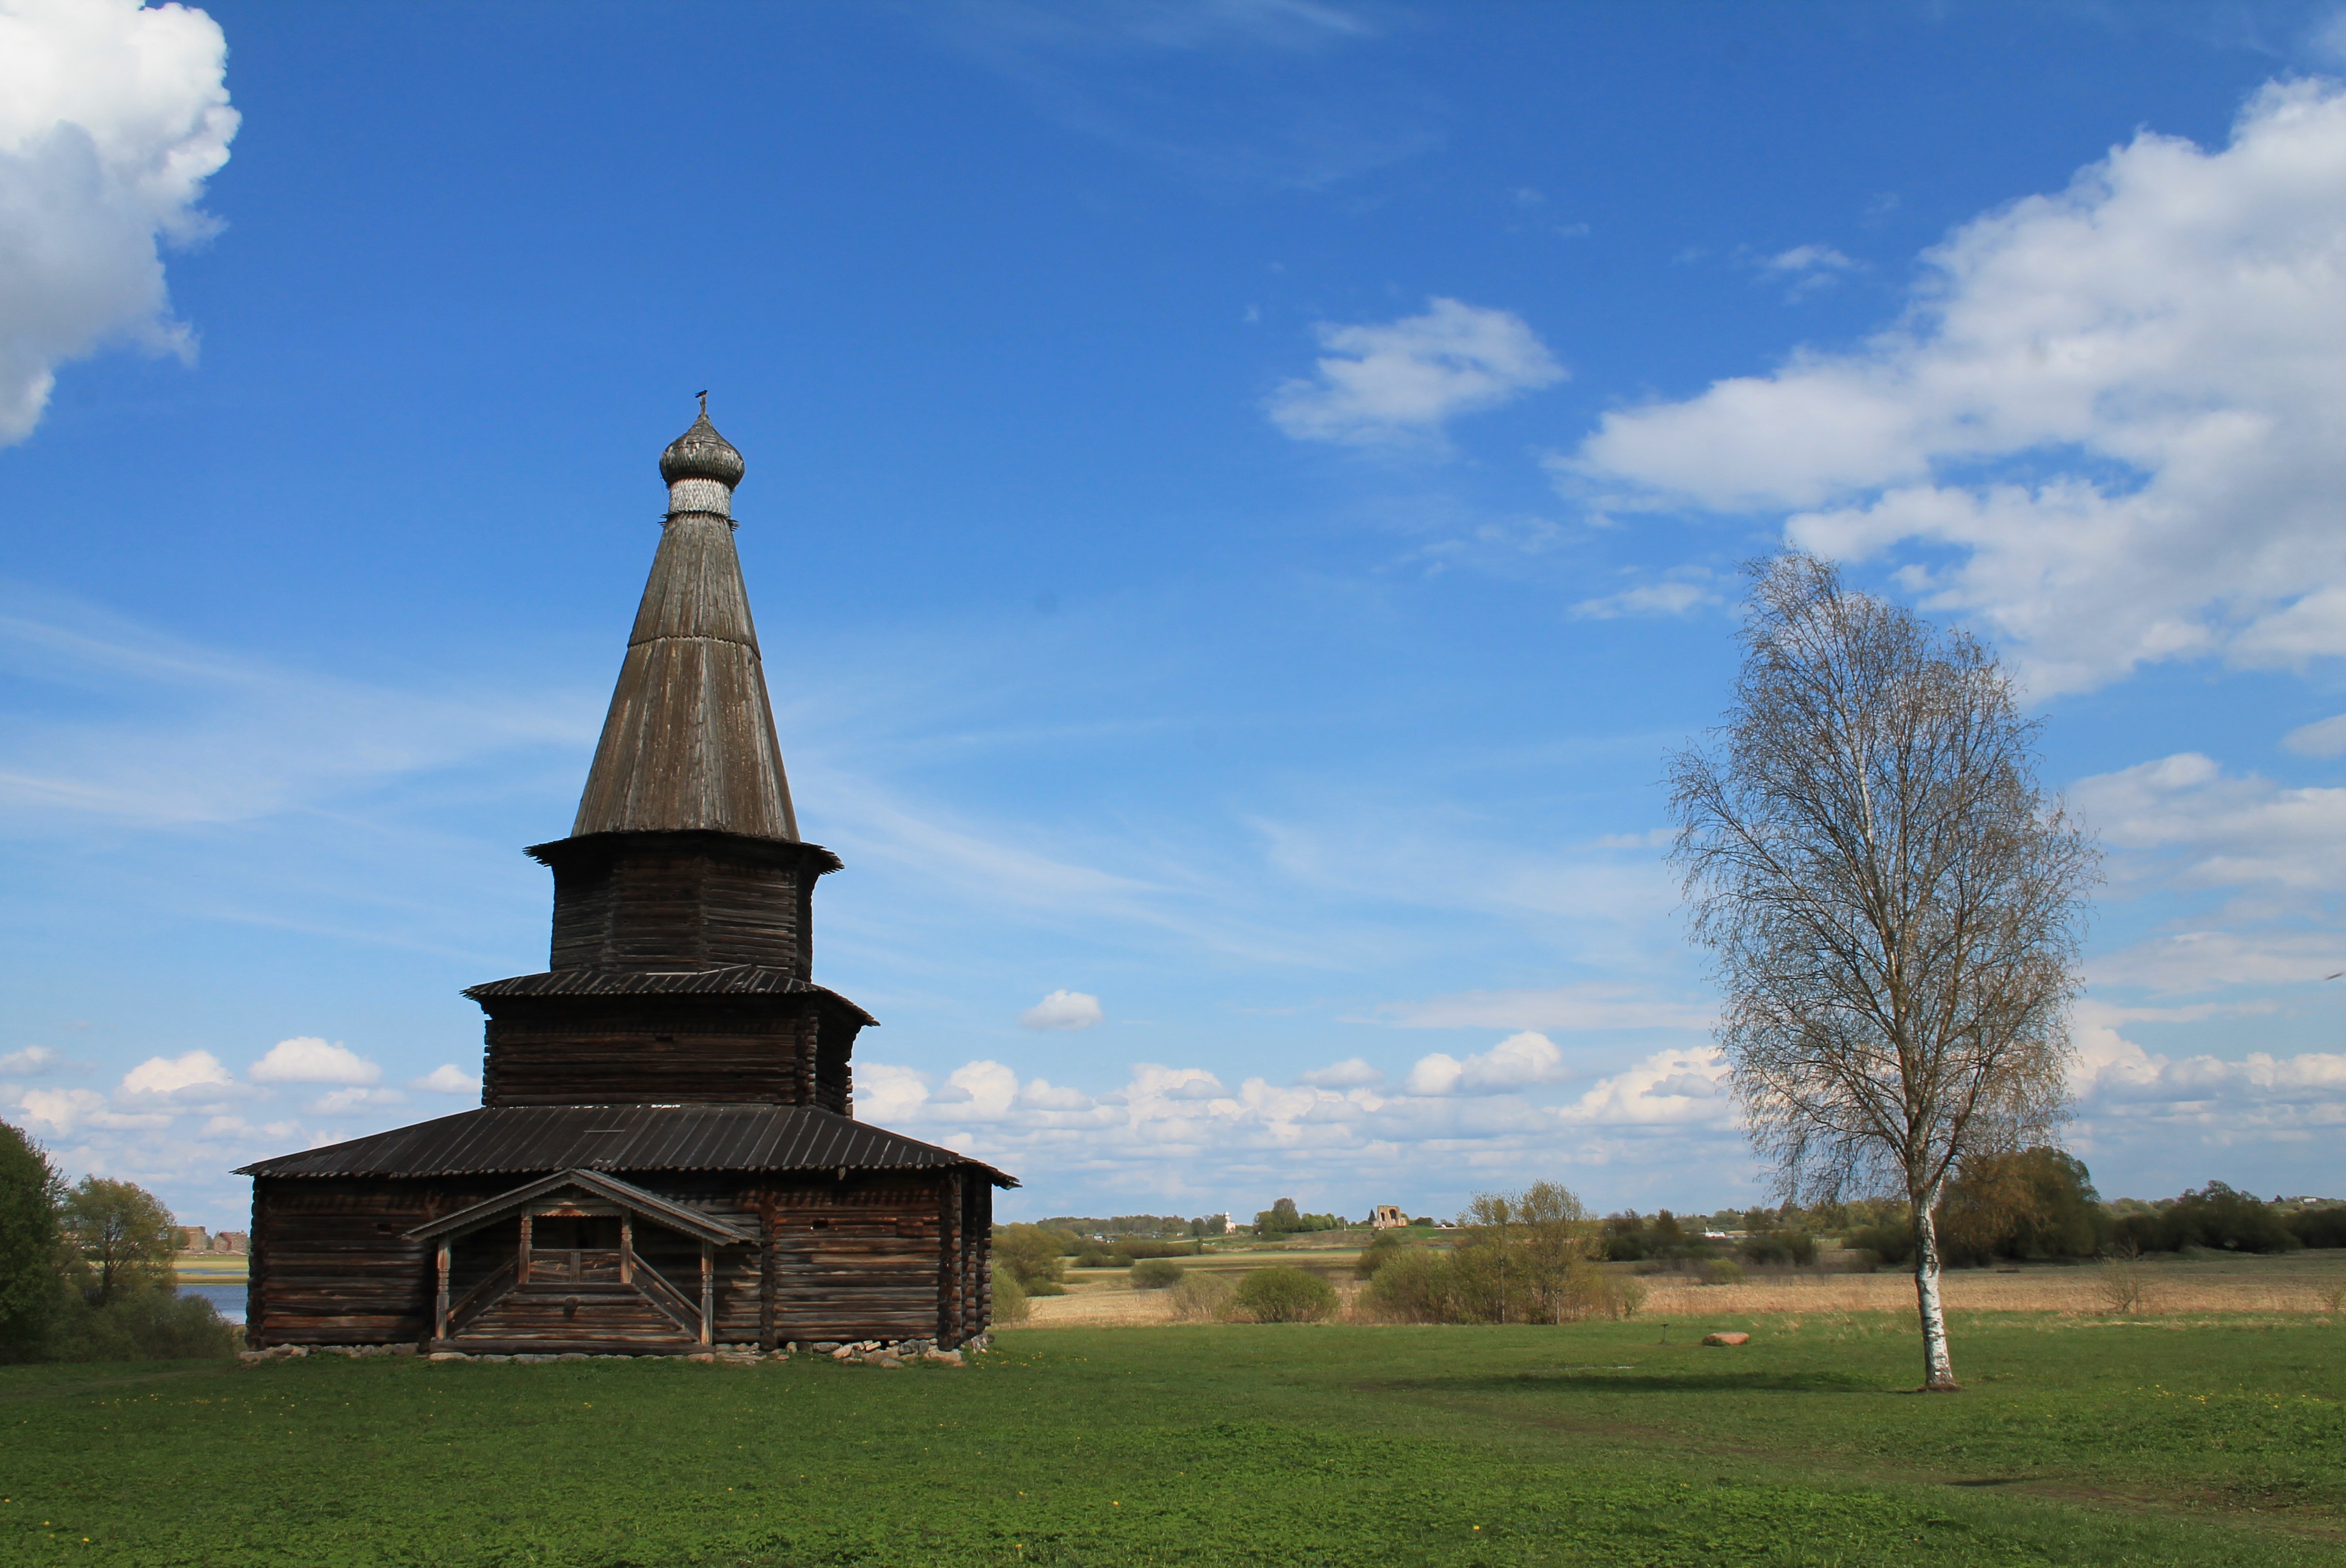
landscape, cloud, sky, tower, landmark, chapel, place of worship, steeple, churches, rural area, novgorod